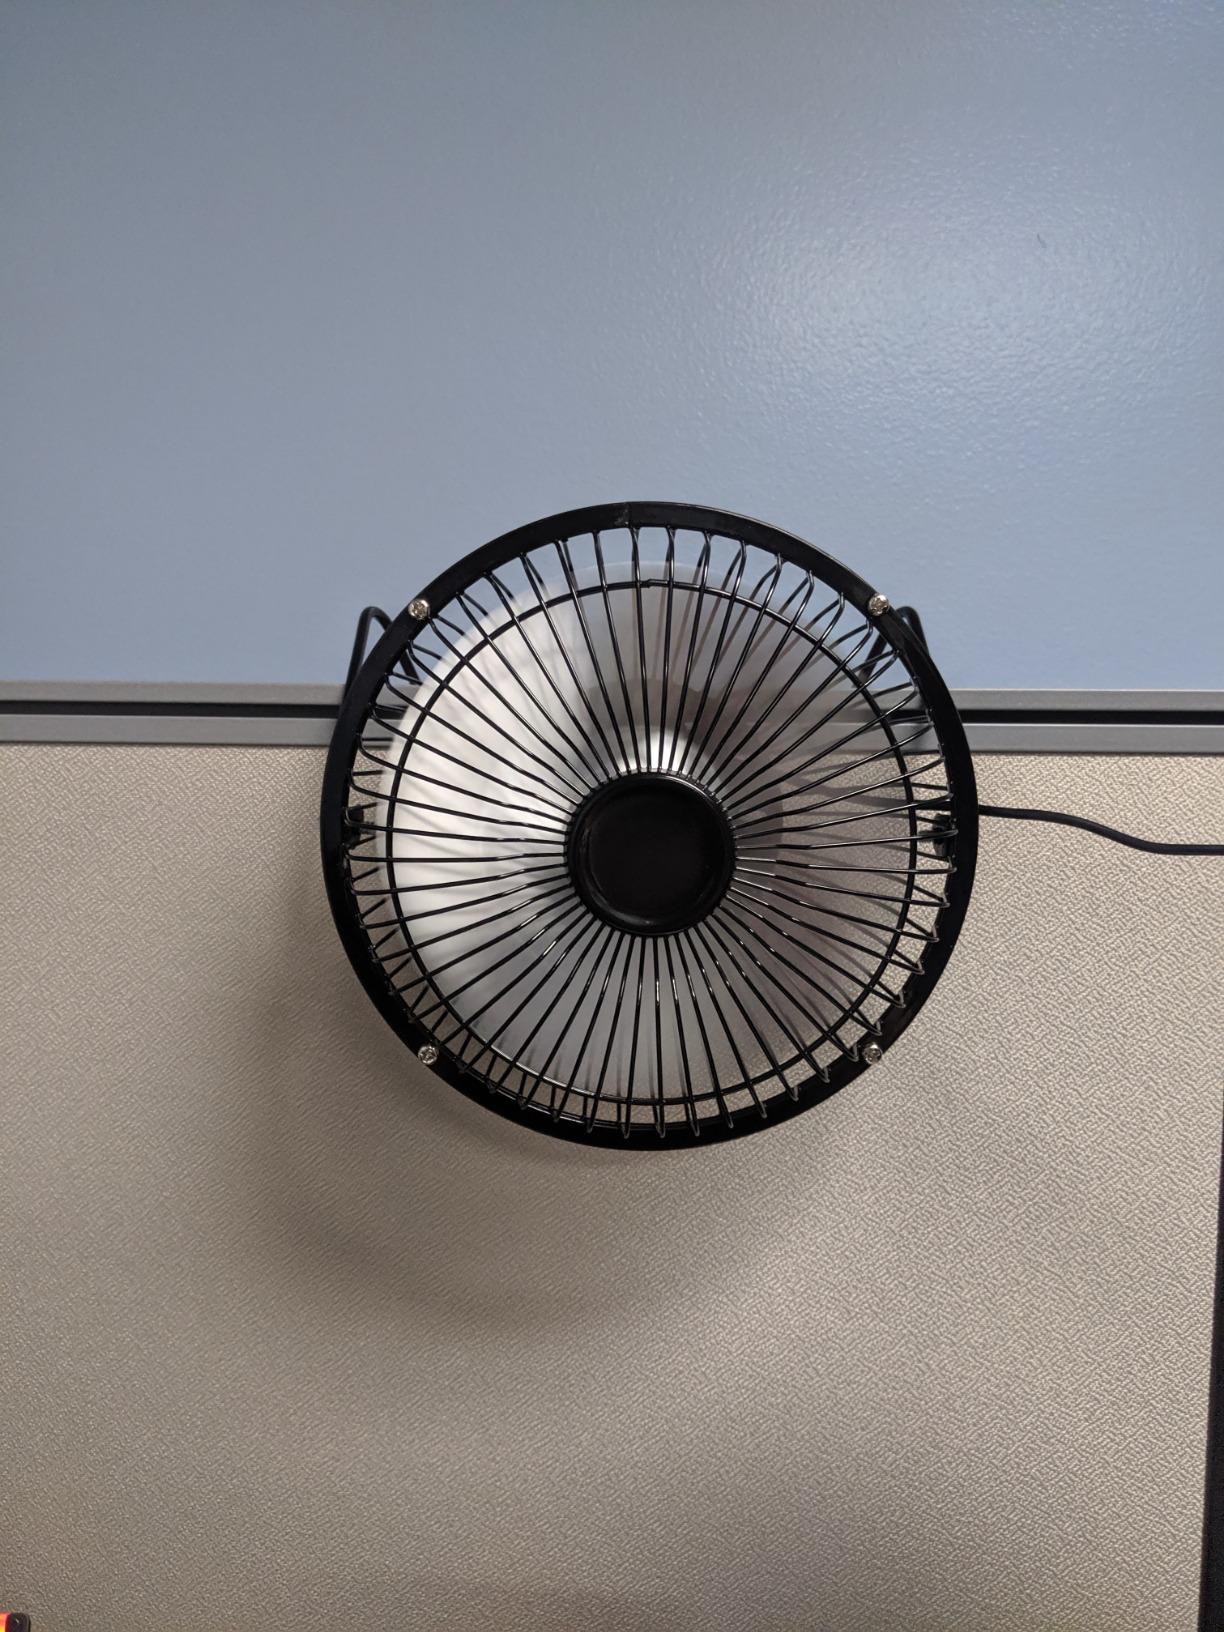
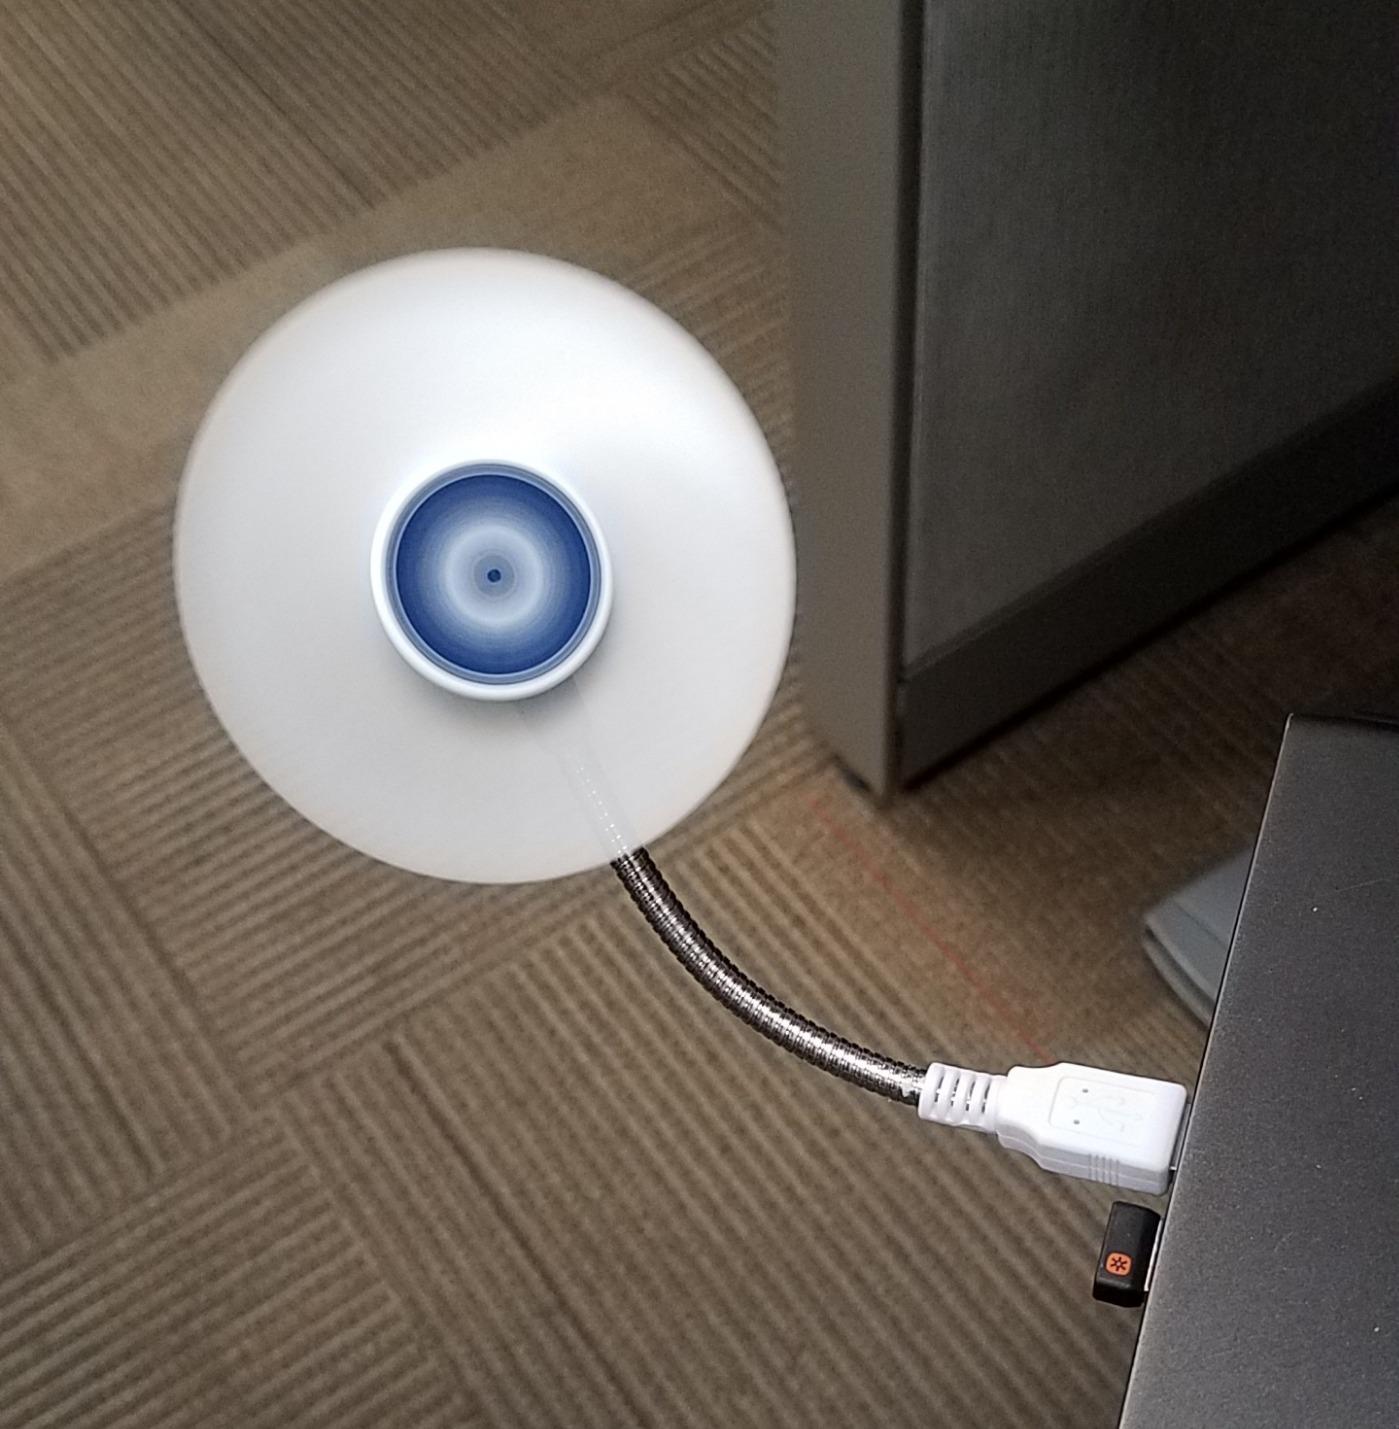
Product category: fan
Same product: no